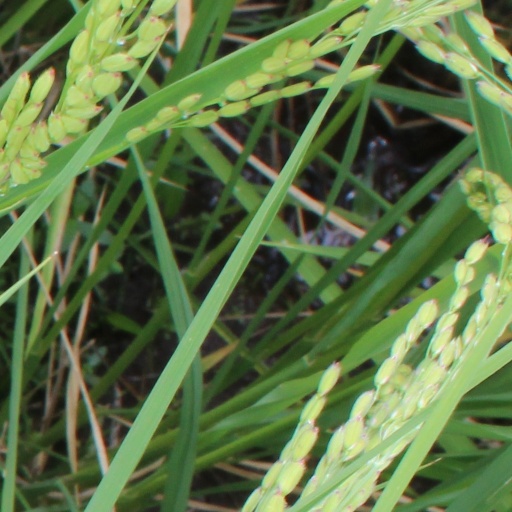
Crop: rice